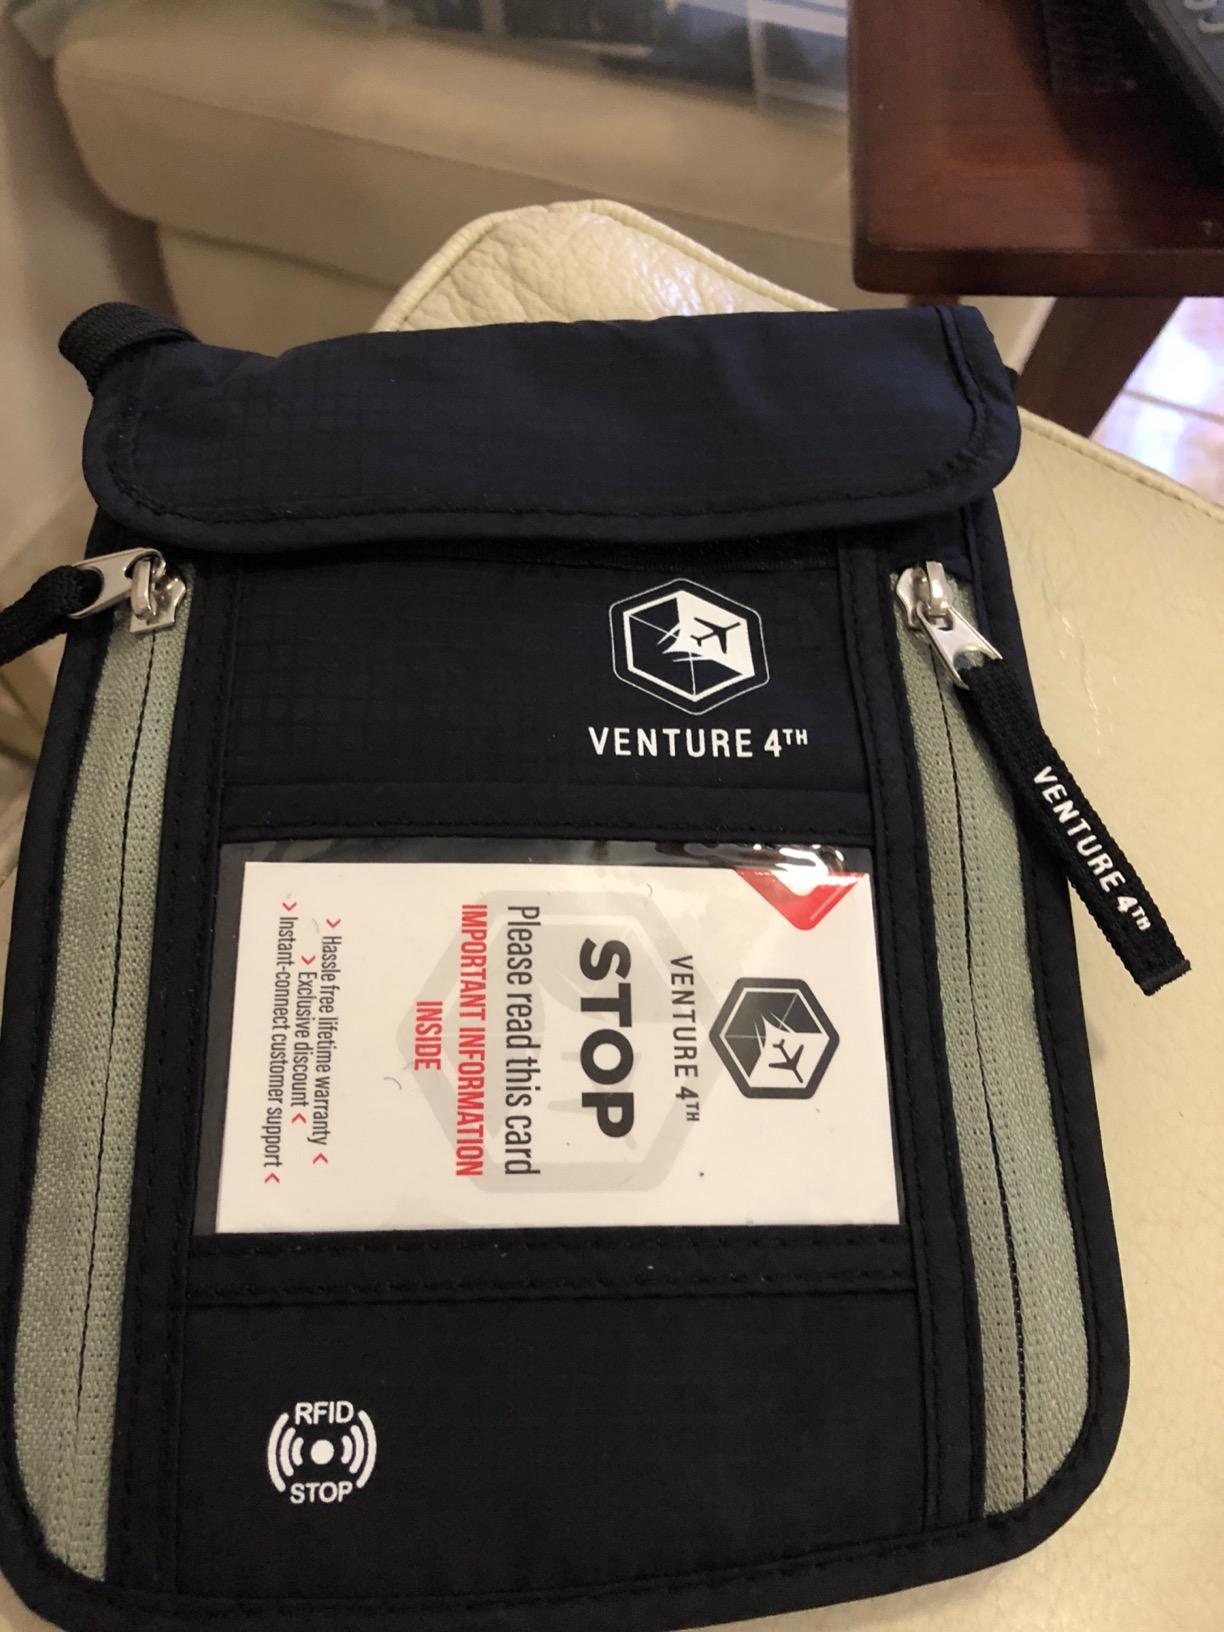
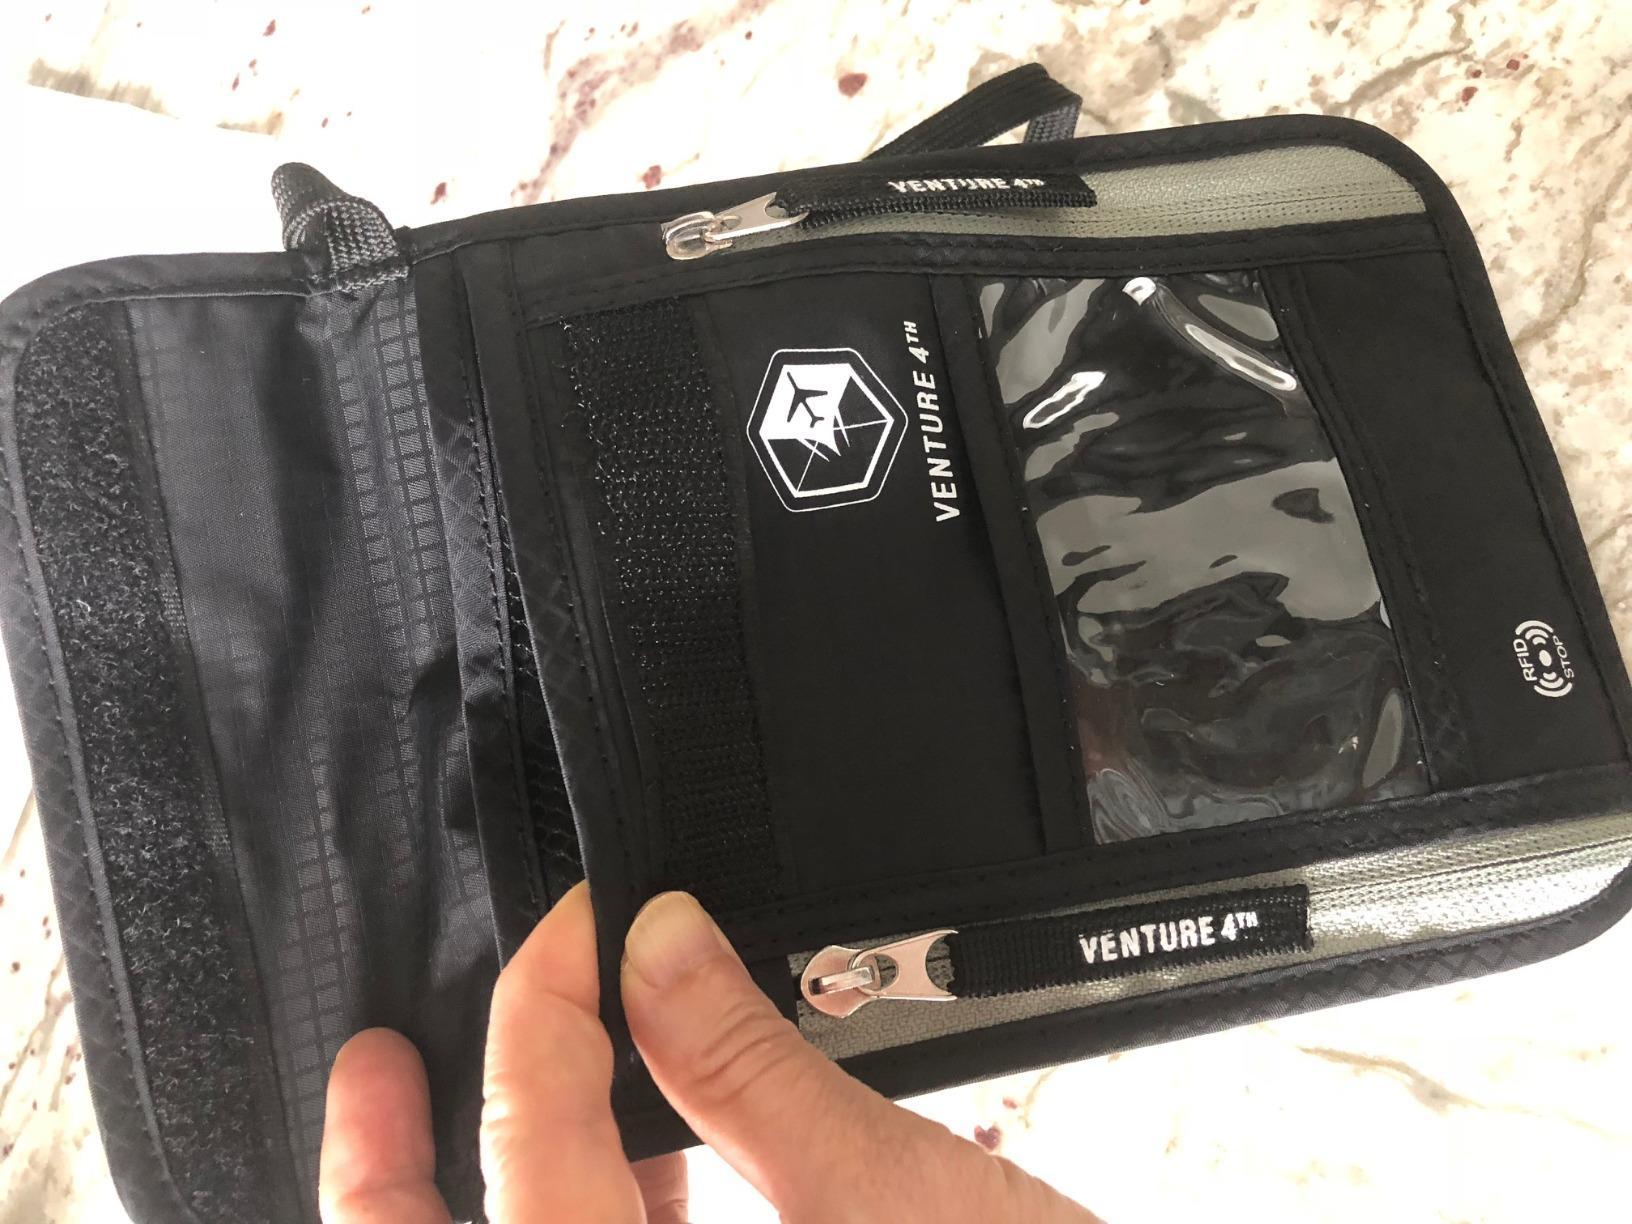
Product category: accessories_wallet
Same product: yes